Perellos Redoubt

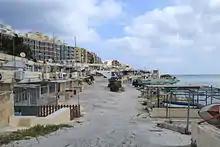
Boathouses built on the site of the redoubt

Perellos Redoubt was built in 1715 and 1716 as part of the Order of Saint John's first building program of coastal fortifications. It was one of two redoubts defending Salina Bay. The redoubt on the other side of the bay, known as Ximenes Redoubt, is still intact.